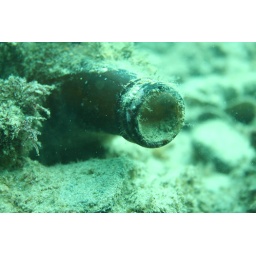
a bottle in the tweed river